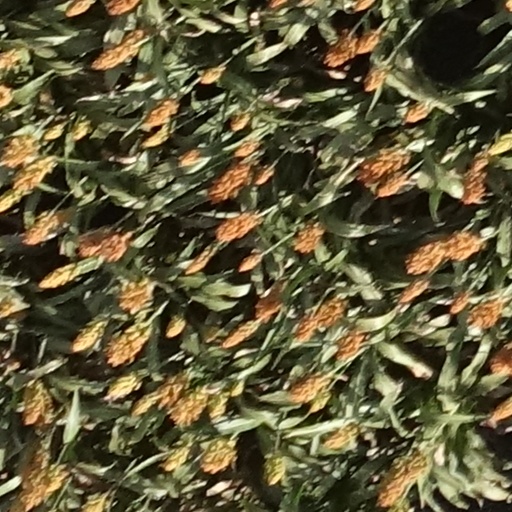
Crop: sorghum